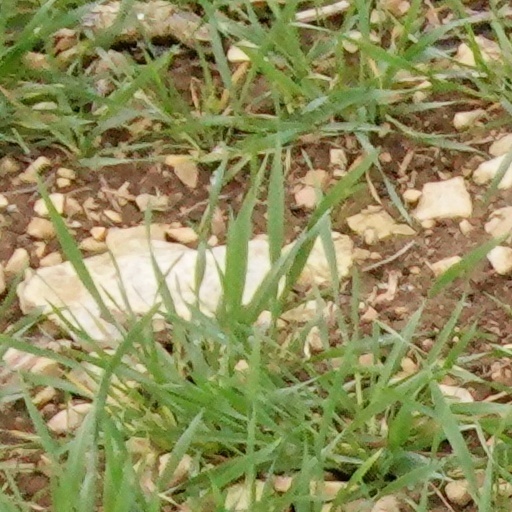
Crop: wheat